Question: Please indicate a possible affordance area of the baseball bat that can be used for holding
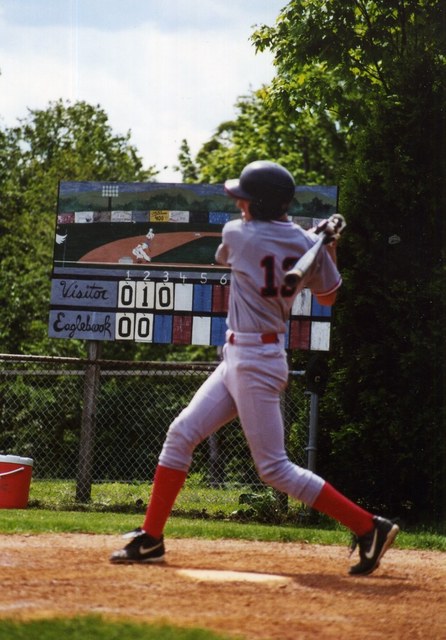
Answer: [314.93, 207.719, 350.018, 251.228]